ESMoA

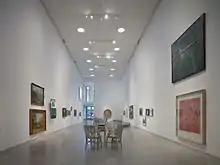
ESMoA Interior.

The modern building occupies a 25' x 140' footprint and uses material such as stainless steel and white concrete blocks. It was designed by Eva Sweeney with John Milander Architects, and built by Specialized Construction. The main gallery has been designed to hold sculptures and paintings over two stories tall. The illumination of the ESMoA gallery is provided by adjustable skylights that filter natural light and create a light-filled atmosphere that changes with the external meteorological conditions. The interior space can be broken up into individual galleries allowing the Curator to build a different setting for each Experience.